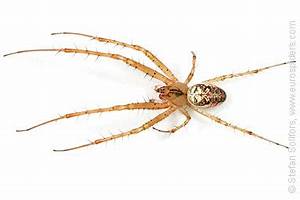
Label: ragno